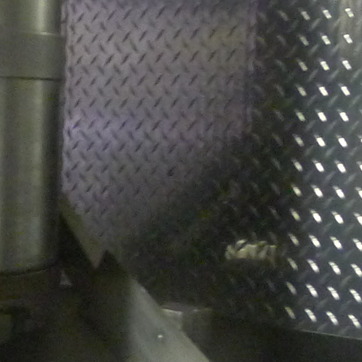
Material: metal